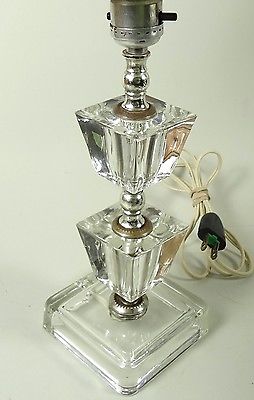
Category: lamp